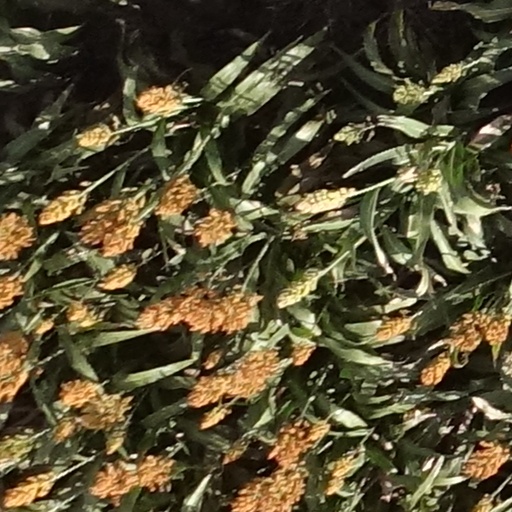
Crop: sorghum